Ali al-Hadi

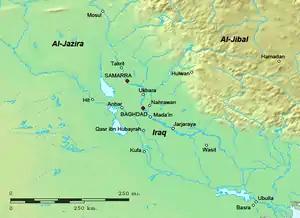
Map of Iraq and surrounding regions in the mid-ninth century

When al-Hadi approached Baghdad, people gathered to see him and he was received warmly by the governor, Ishaq ibn Ibrahim al-Mus'abi, who welcomed him outside of the city. Later, when al-Hadi arrived in Samarra on 23 Ramadan 233 AH (1 May 848), the caliph did not immediately receive him but assigned a house for him, located in the al-Askar quarter of the city, which was mostly occupied by the army. More specifically, his residence was in the center of the city on Abi Ahmad Street. Having escorted al-Hadi to Samarra, Yahya conveyed to the caliph the recommendations of al-Tahiri and the Turkish commander Wasif al-Turki, which apparently convinced the caliph to treat al-Hadi honorably. Still, there is a report that al-Hadi was temporarily placed under house arrest after his arrival in Samarra.